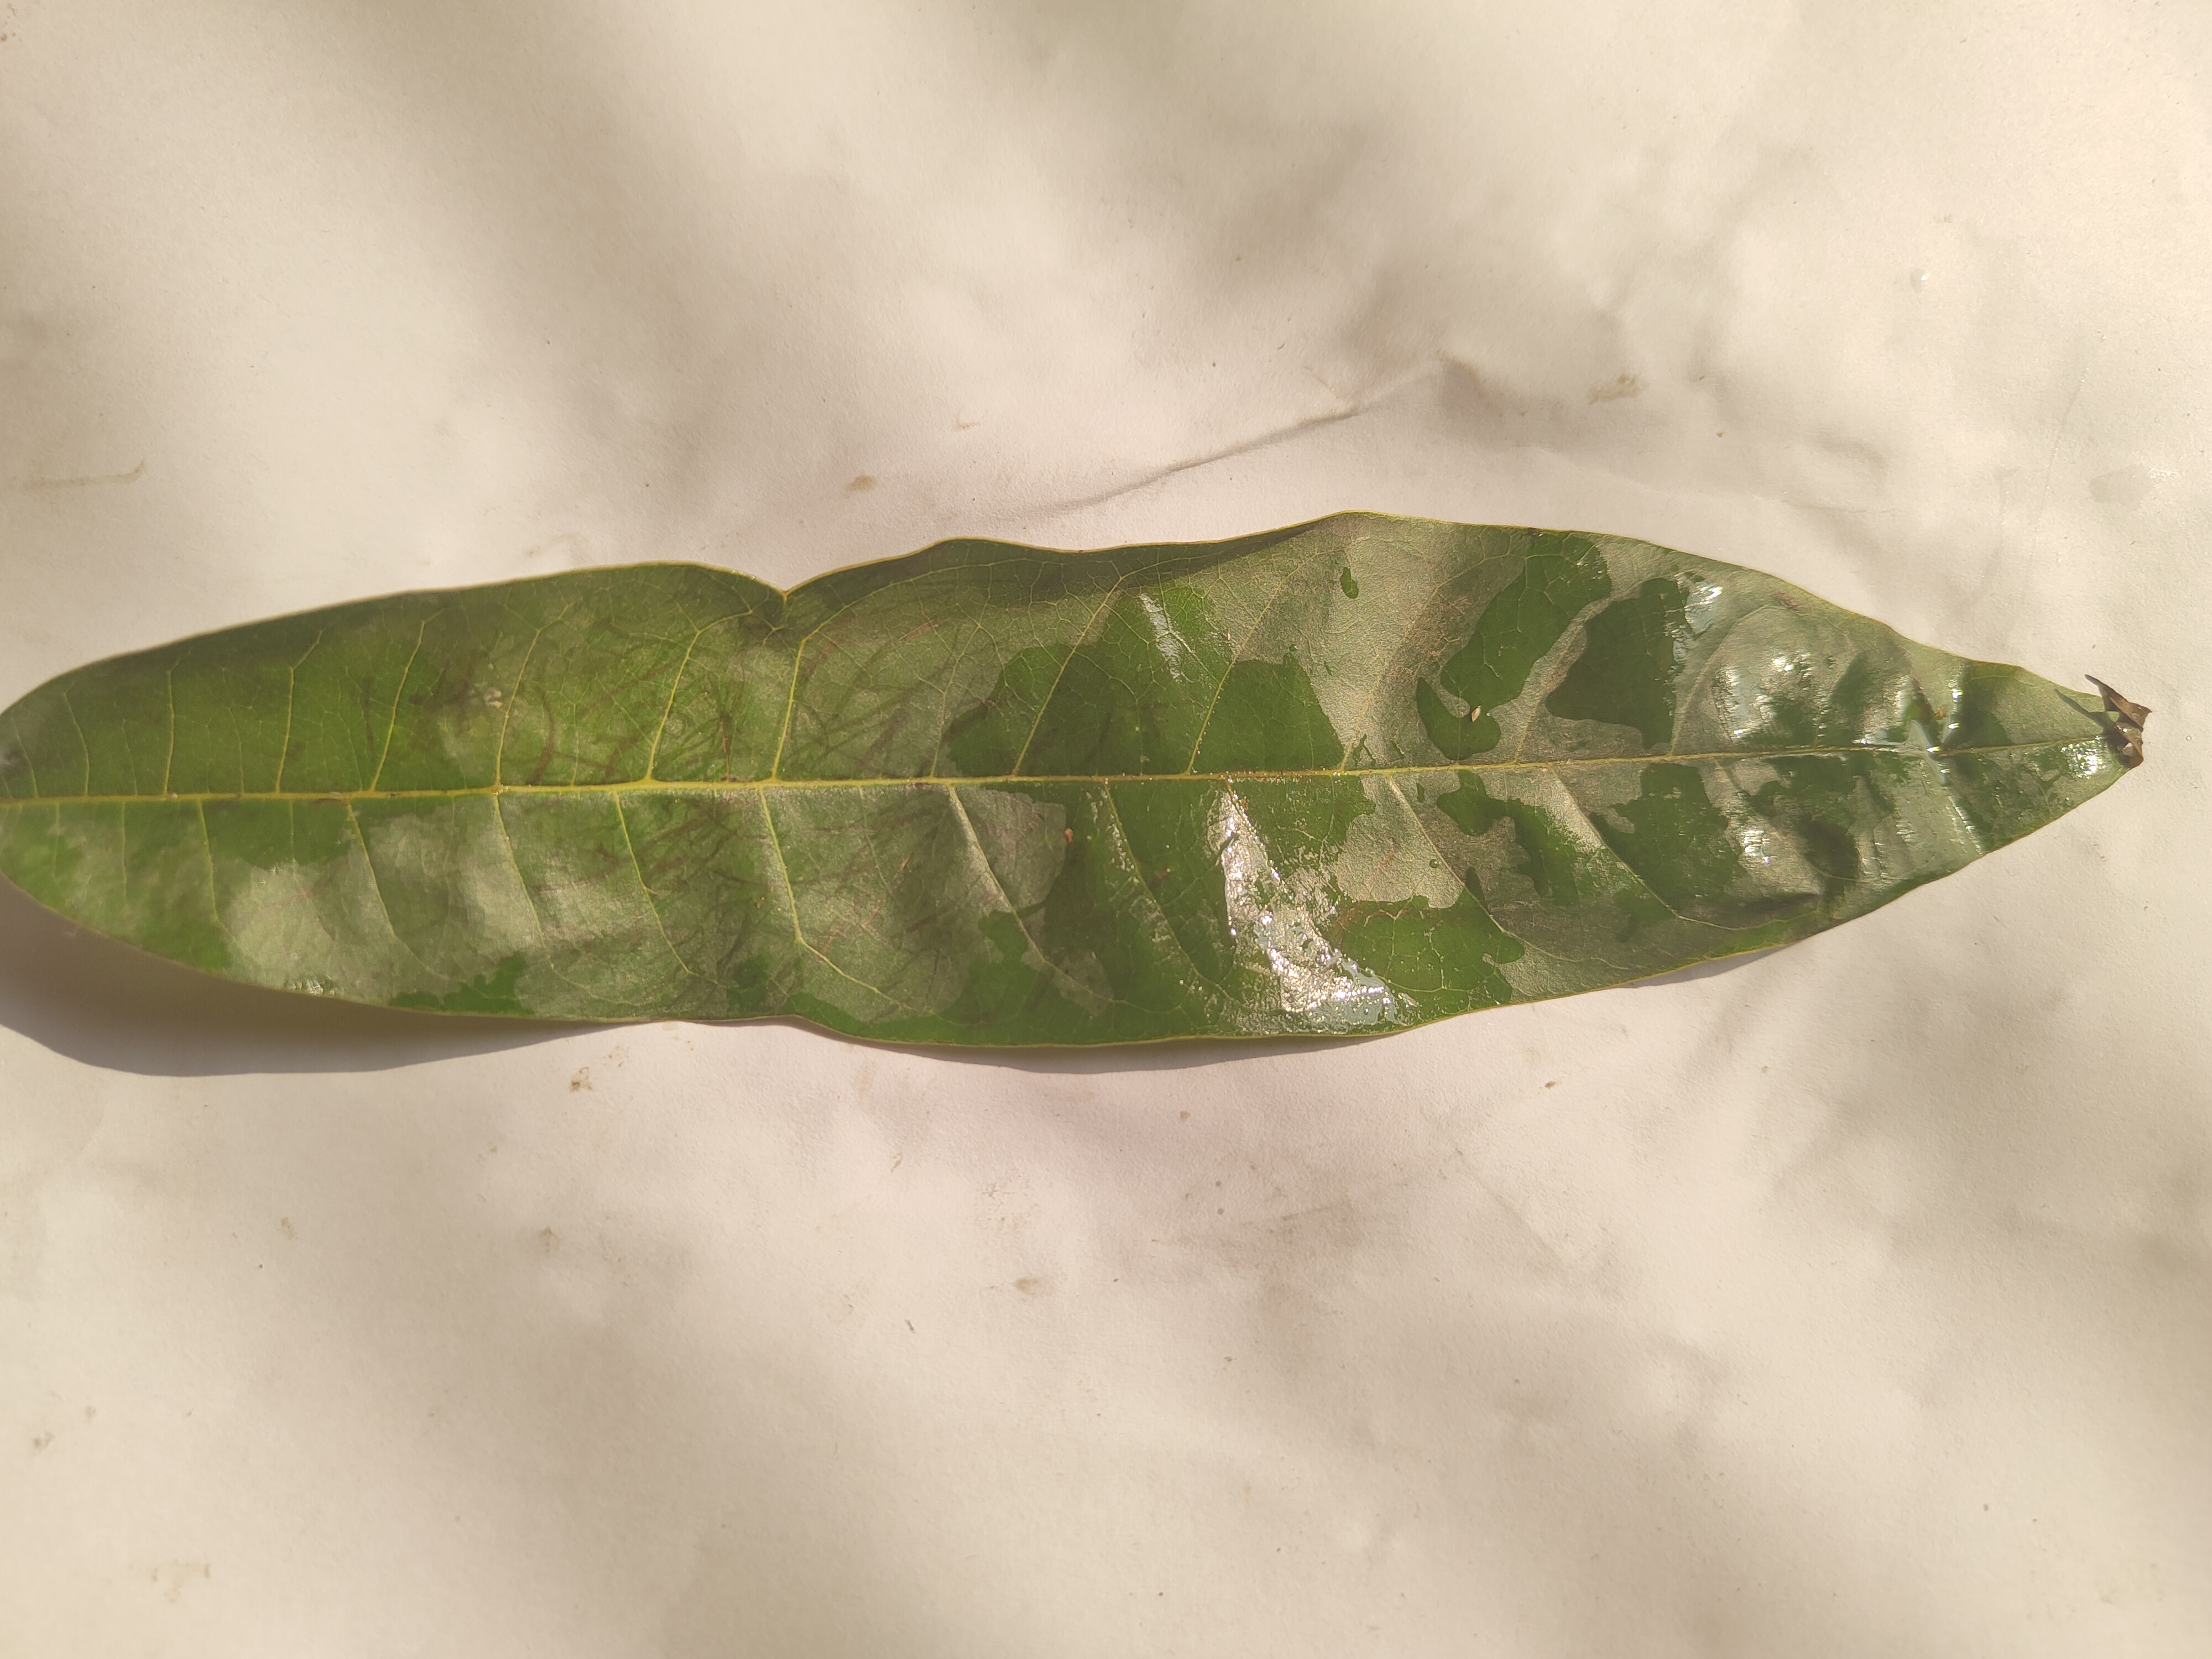
Leaf variety: Custard Apple